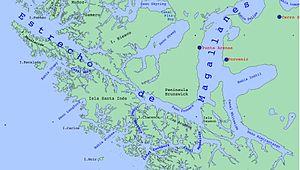
L'île Recalada est une île située au sud du Chili. L'île a accueilli des colonies de gorfous dorés et de gorfous sauteurs aujourd'hui disparues.
Les Kawésqars, Kaweskars soit les « Hommes » sont un peuple autochtone de la zone australe du Chili. C'était un peuple nomade qui parcourait les chenaux fuégiens de la Patagonie occidentale, entre le golfe de Penas et le détroit de Magellan, se déplaçant aussi dans les chenaux que forment les îles qui sont à l'ouest de la grande île de la Terre de Feu et au sud du détroit.
Le Seno Otway est une étendue d'eau qui sépare l'île Riesco de la péninsule de Brunswick, en Patagonie septentrionale, dans la région de Magallanes et de l'Antarctique chilien, au Chili. Elle se trouve à 65 km au nord-ouest de la ville de Punta Arenas.
L'île Riesco est une île du Chili située à l’extrémité australe de l'Amérique du Sud, sur la rive septentrionale du détroit de Magellan, au nord-ouest de la péninsule de Brunswick, dont elle est séparée par la mer d'Otway et par le canal Fitz-Roy. Administrativement, l'île dépend de la commune de Río Verde.
Les Yagans sont un peuple amérindien qui habitait la partie sud de la grande île de la Terre de Feu ainsi que les autres îles situées plus au sud, de l'autre côté du canal Beagle, jusque dans la région du cap Horn, dans des territoires qui font aujourd'hui partie de l'Argentine et du Chili. C'étaient des nomades qui se déplaçaient dans les nombreux chenaux de la région dans des canoës faits d'écorce de lenga, chassant les oiseaux ou les loutres de mer, avec la peau desquelles ils faisaient leurs vêtements. Leur langue est appelée le yámana ou yagan : elle est considérée comme un isolat, langue dont on ne connaît pas la filiation.
La péninsule de Brunswick est une grande péninsule située dans la région de Magallanes et de l'Antarctique chilien, Patagonie.
L'île Clarence est une île située dans la région de Magallanes et de l'Antarctique chilien, au Chili. L'île appartient à l'archipel de la Terre de Feu et à la commune de Punta Arenas. Elle est située au sud de la péninsule de Brunswick.